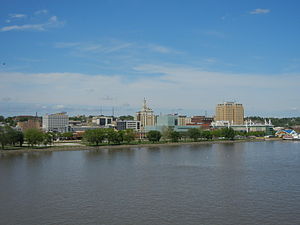
Davenport (Iowa)
Davenport er en amerikansk by og administrativt centrum for det amerikanske county Scott County, i staten Iowa. I 2007 havde byen et indbyggertal på 98.975. Byen er grundlagt i 1836 og ligger langs Mississippifloden.